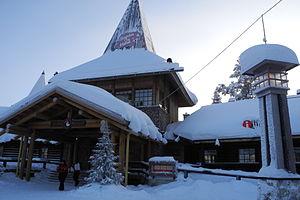
Les fêtes et jours fériés en Finlande sont établis par l'Eduskunta, le parlement du pays.